Wacław Szymanowski

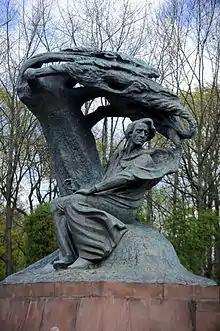
Frederic Chopin Monument in Warsaw

In 1907 Szymanowski designed the bronze statue of Frédéric Chopin that now stands in Warsaw's Łazienki Park. The statue was originally to have been erected in 1910, on the centenary of Chopin's birth, but it was delayed by controversy about the design, then by the outbreak of World War I. The statue was finally cast and erected after the war, in 1926.